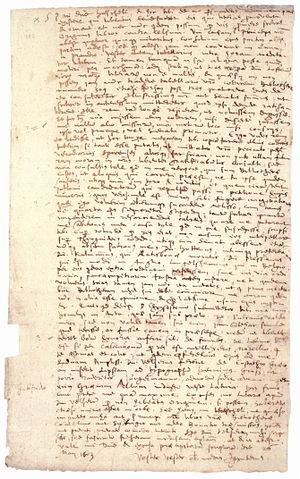
Jean Gruter, né le 3 décembre 1560 à Anvers et mort le 20 septembre 1627 à Bierhelderhof, près d’Heidelberg, est un poète, juriste, philologue et historien flamand.